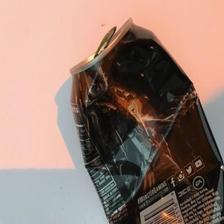
Label: cans